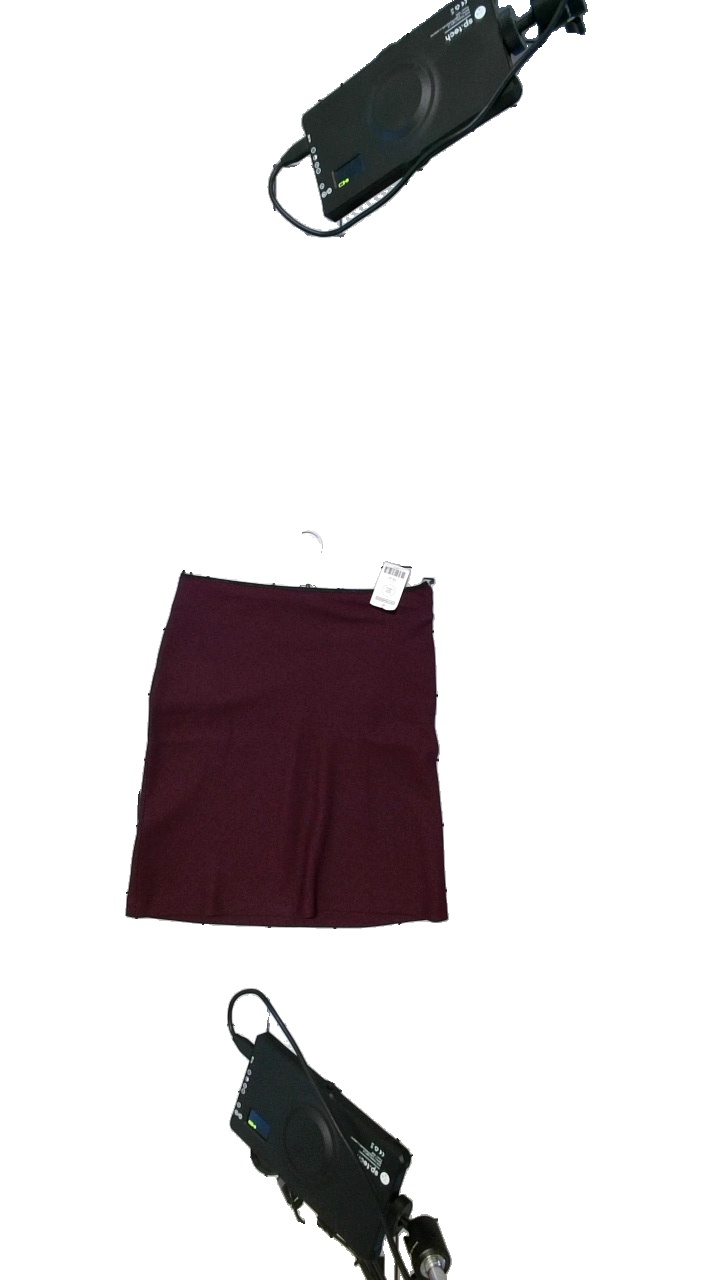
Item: Skirt (Ladies)
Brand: H&m
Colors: Purple
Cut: Regular
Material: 100%Polyester
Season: All
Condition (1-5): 4
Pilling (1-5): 4
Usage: Reuse
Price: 50-100